WMYM

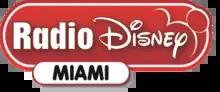
Final Radio Disney logo for WMYM.

In 1999, Disney acquired WFBA for its Radio Disney children's network, launching the format on September 17, 1999. On October 13, 1999, ABC Radio changed 990 AM's calls to WMYM (as in Disney character Mickey Mouse). On August 13, 2014, Disney put WMYM and twenty-two other Radio Disney stations up for sale, to focus on digital distribution of the Radio Disney network.